Sacramento, California

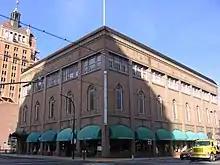
The Sacramento Masonic Temple

Sacramento is home to 32 museums, including several major museums. The Crocker Art Museum is the oldest public art museum west of the Mississippi River. In 2010, the museum completed an expansion that tripled the museum's floor space to more than 145,000 square feet of exhibit space.